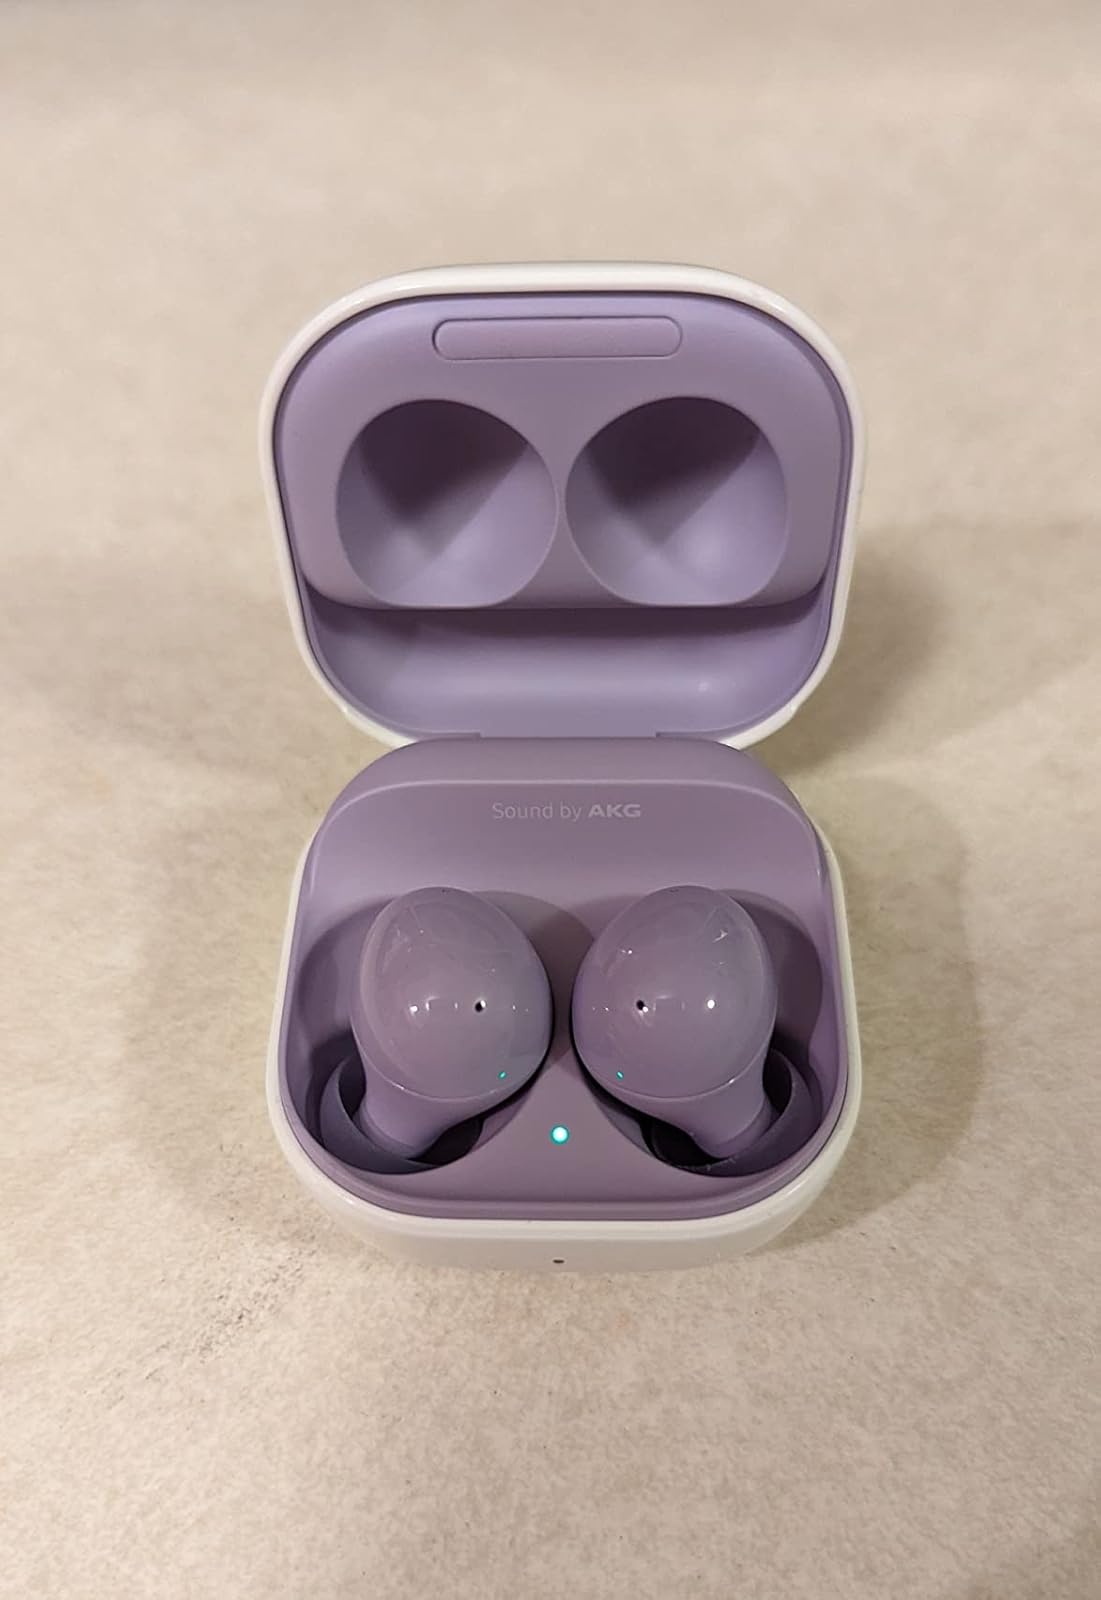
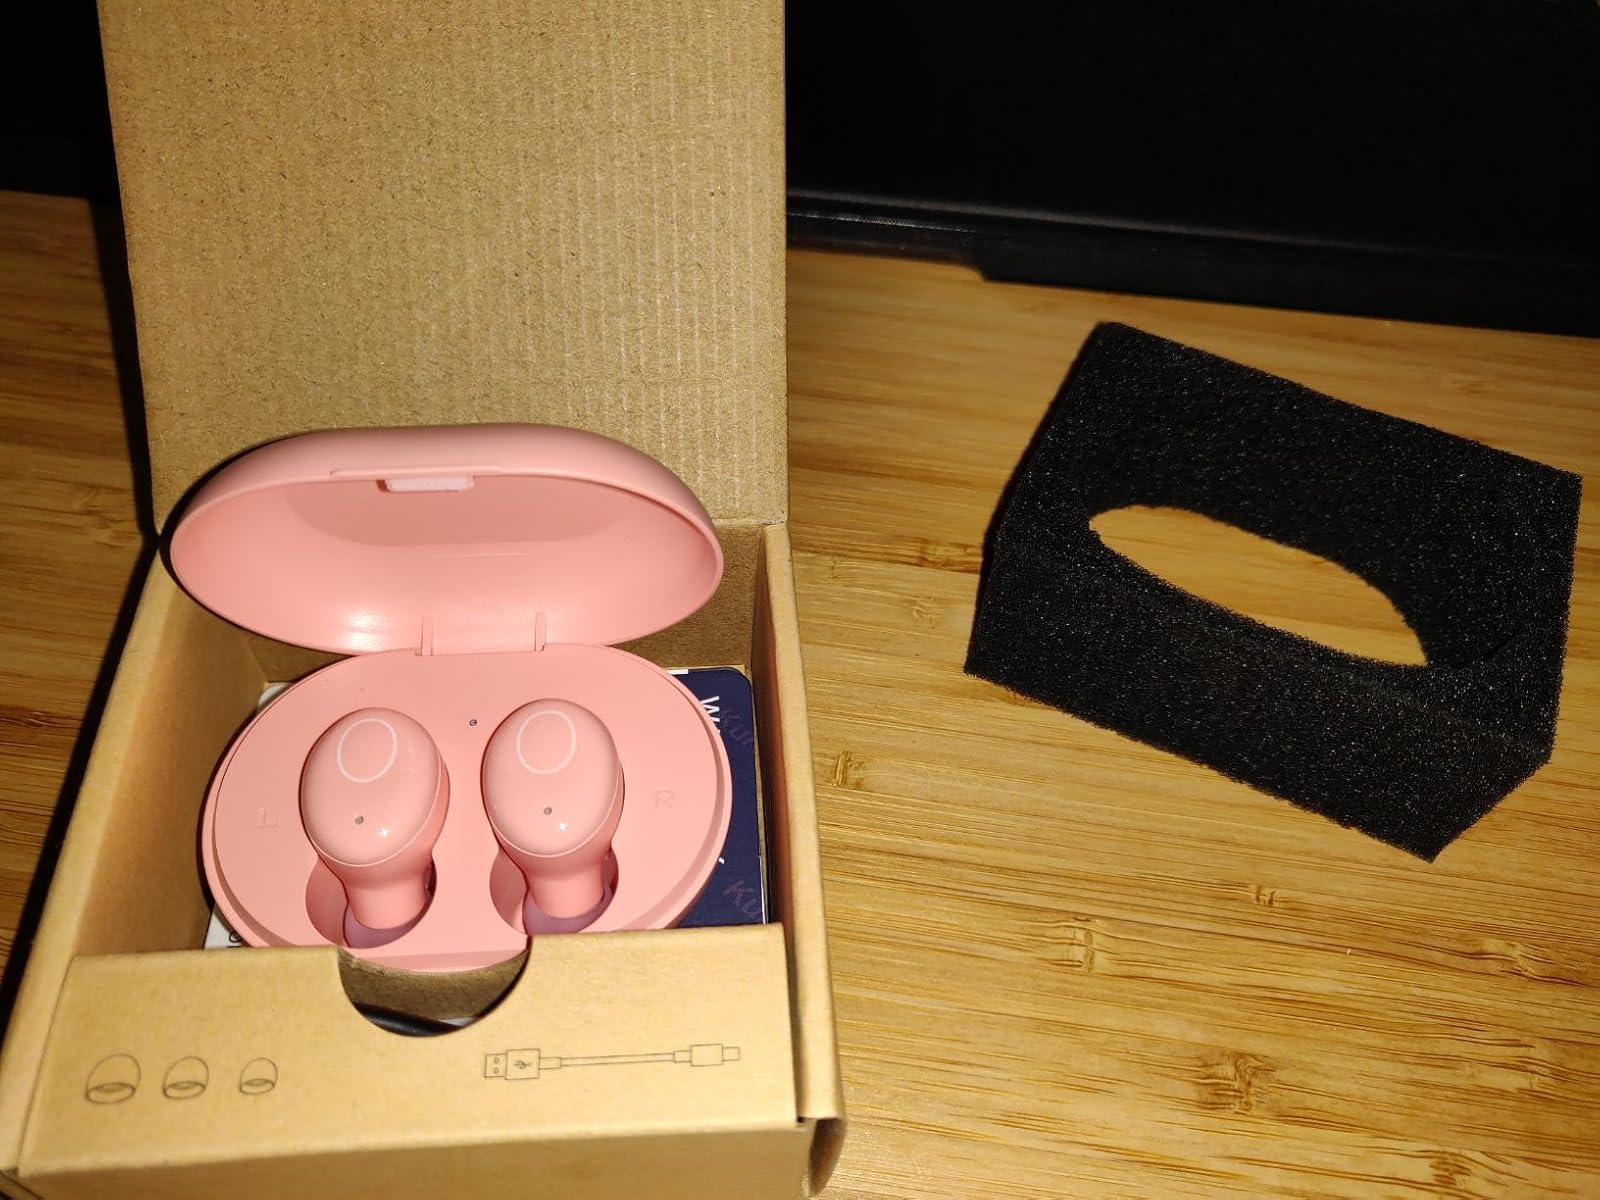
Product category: earbuds
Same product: no